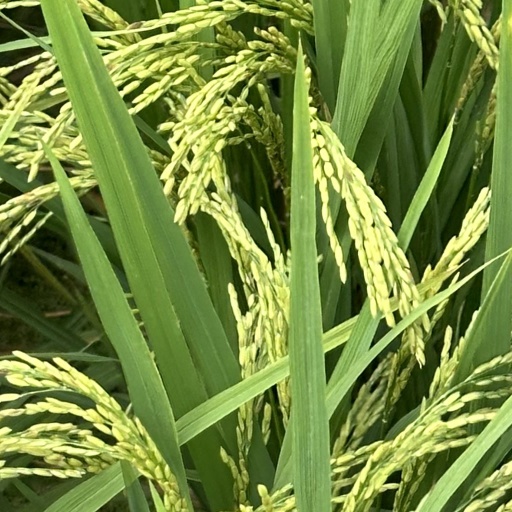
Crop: rice